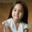
Label: girl